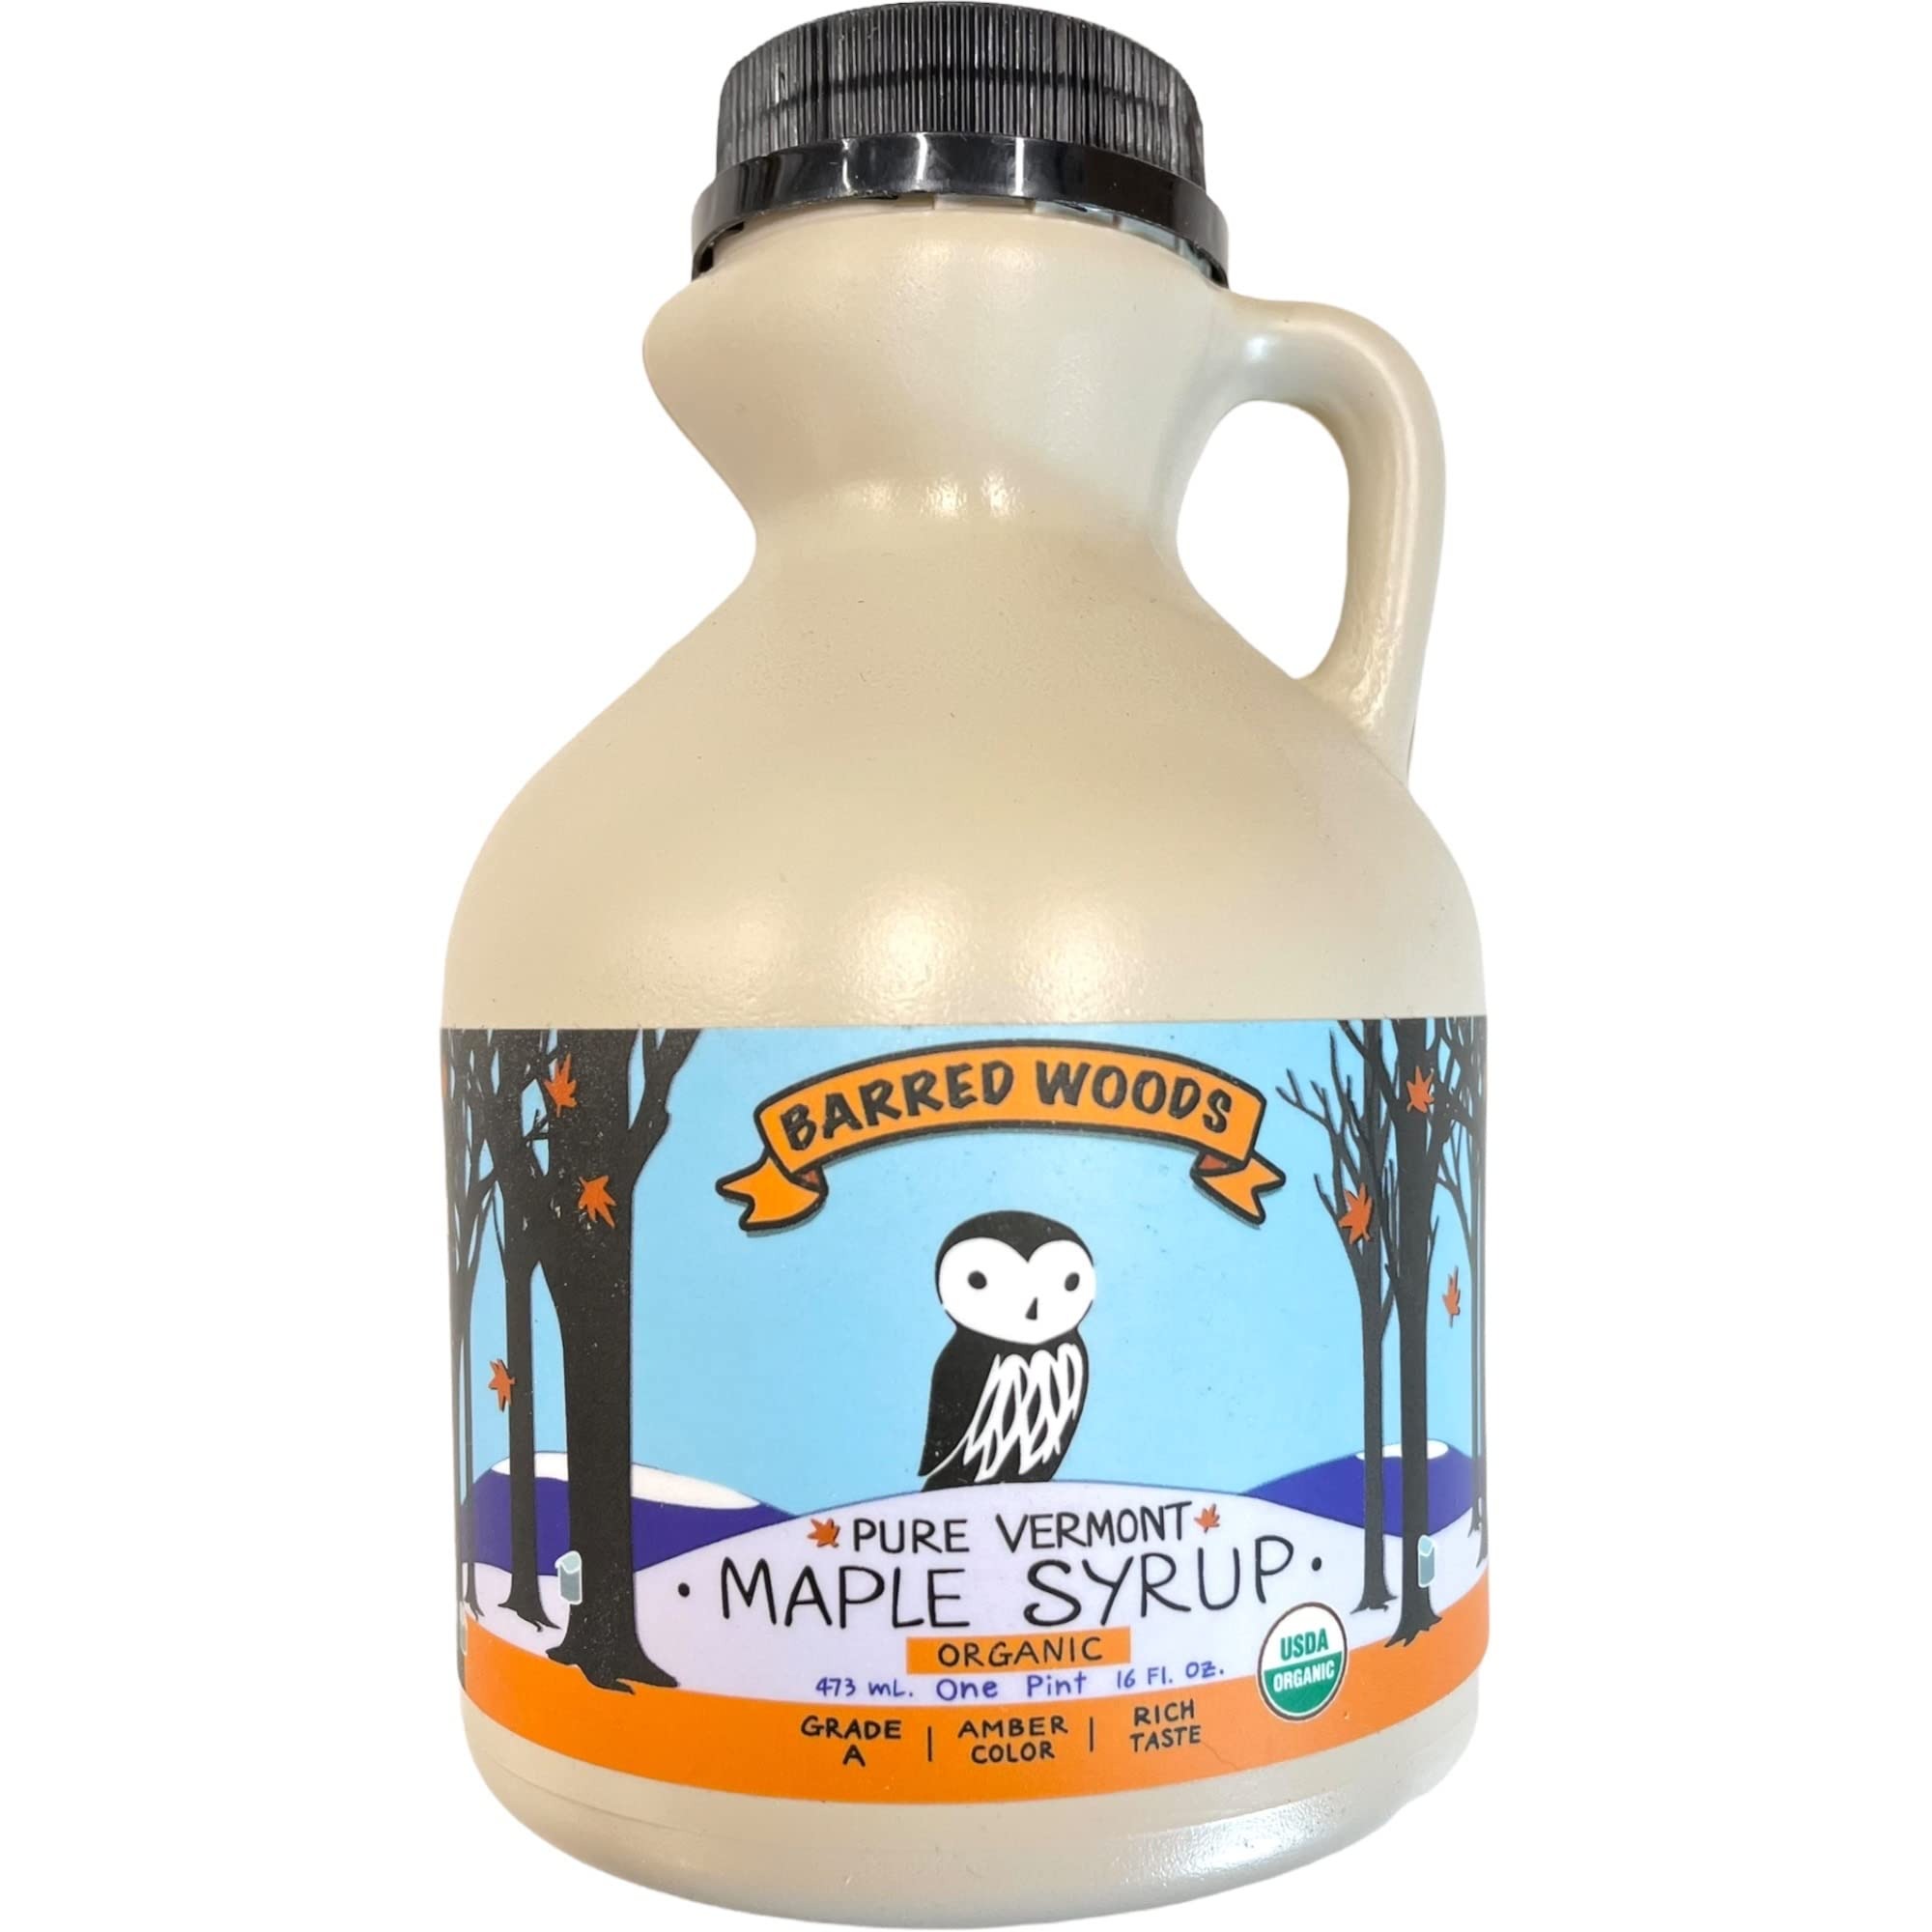
Item Name: Organic Vermont Maple Syrup - Pure and All Natural - One Pint Jug (16 oz) - Grade A Amber Rich - From Barred Woods Maple
Bullet Point 1: Best Tasting, All Natural 100% Pure Vermont Maple Syrup. Healthy and Delicious!
Bullet Point 2: Fresh 2024 Syrup - Straight from the Producer - From Our Trees to Your Table
Bullet Point 3: From the Heart of Maple Syrup Country in Northern Vermont. Certified Organic by USDA / The Northeast Organic Farming Association of Vermont. Nothing Added, Maple Syrup Pure and Delicious.
Bullet Point 4: One Pint Maple Syrup (16 ounces) - Great for Breakfast on Pancakes or Oatmeal, or Use Now for Baking, Grilling, or Cooking
Bullet Point 5: BPA Free Plastic Jug - 16 Ounces - Perfect Gift or for Your Own Daily Use, 365 Days a Year!
Product Description: <ul> <li> <b>Grade A Amber Rich Vermont Maple Syrup. Perfect with your pancakes, oatmeal, yogurt, cocktails and much more. </li> <b><br><li>Best Tasting 100% Pure Vermont Maple Syrup </b>produced in small batches with utmost attention to quality and purity.</li> <br> <li> Nothing added, all natural.</li> <br> <li> We manage our sugar maple forest for sustainability and conservation. Many of our trees are over 100 years old and we want to ensure they'll be around for another 100! </li> <br> <li> Packaged with tamper proof caps. </li> <br> <li> <b>Thank You for your purchase. Make Wise Choices, Buy Barred Woods Maple Products ! </b> </ul>
Value: 16.0
Unit: Fl Oz

Price: 14.95